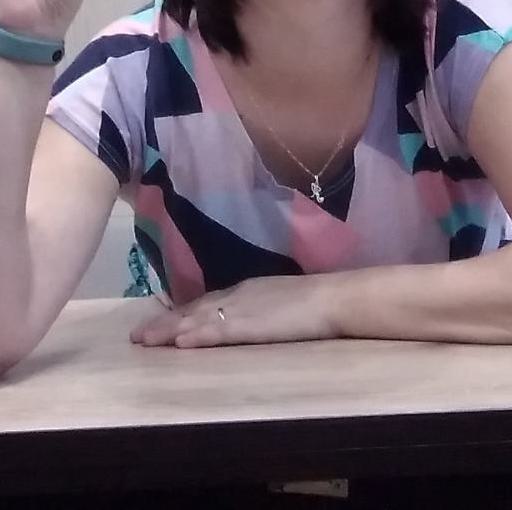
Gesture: no_gesture